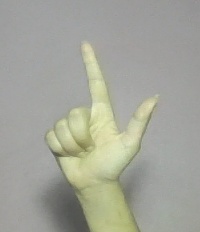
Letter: laam